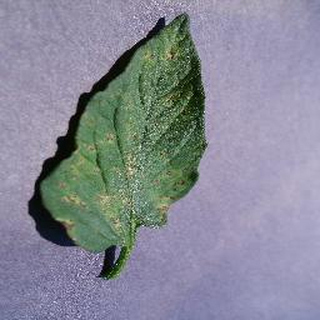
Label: tomato_septoria_leaf_spot